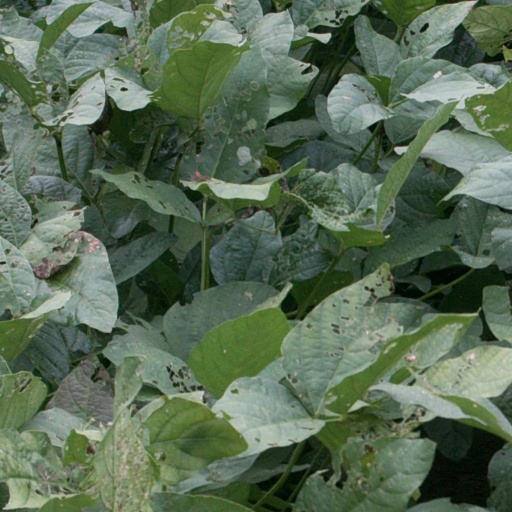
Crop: soybean